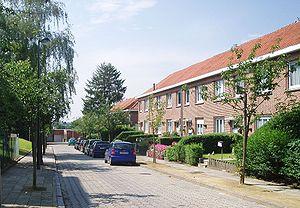
rue Emile Rotiers Auderghem Belgium
Auderghem, commune belge située dans la région de Bruxelles-Capitale possède de nombreuses rues toutes repertoriées dans cette liste.
La rue Émile Rotiers est une rue bruxelloise de la commune d'Auderghem dans le quartier du Transvaal qui va de l'avenue Jean Van Horenbeeck à l'avenue René Stevens.
La paternité de la cité-jardin est attribuée à l’urbaniste anglais Ebenezer Howard qui publie en 1898 un ouvrage qui expose sa vision d’une nouvelle urbanisation.